John Lyttelton, 9th Viscount Cobham

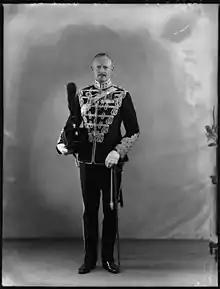
Lord Cobham, 1934

John Cavendish Lyttelton, 9th Viscount Cobham, (23 October 1881 – 31 July 1949), was a British peer, soldier, and Conservative politician from the Lyttelton family.